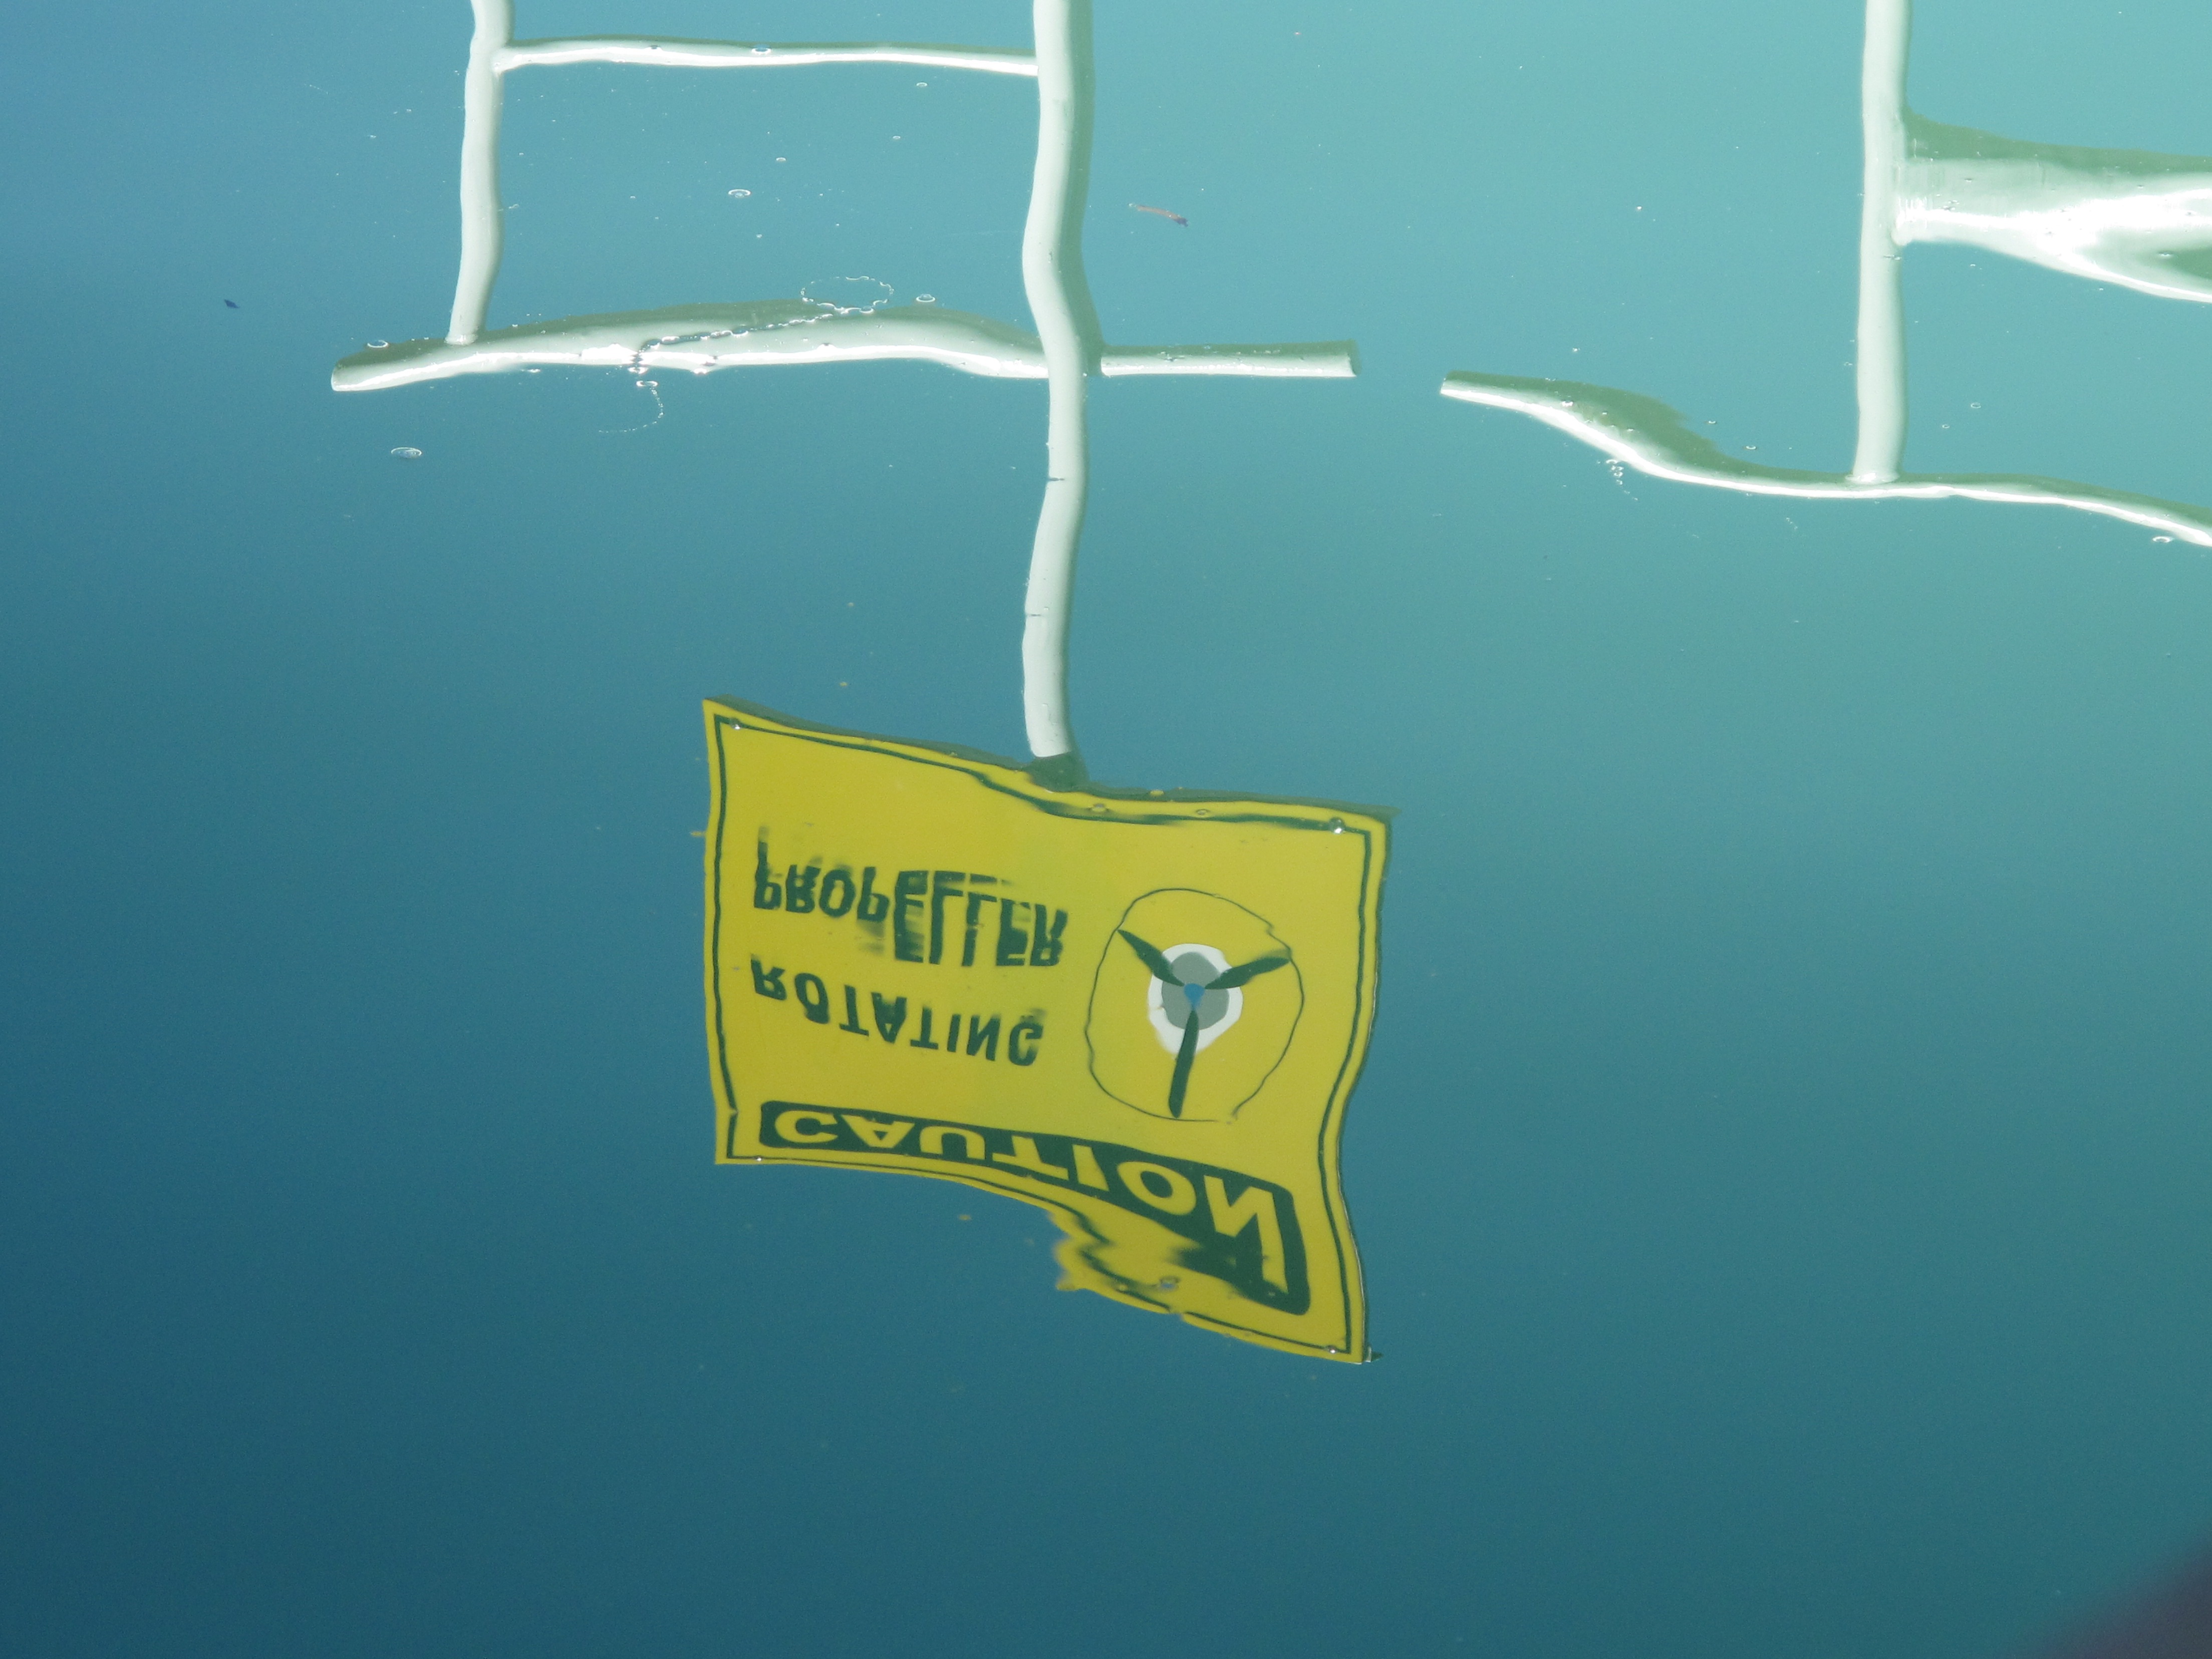
water, sky, plane, sign, symbol, blue, yellow, energy, brand, font, text, see, graphics, pictogram, computer wallpaper